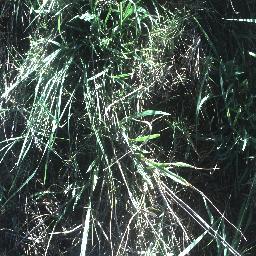
Label: negative